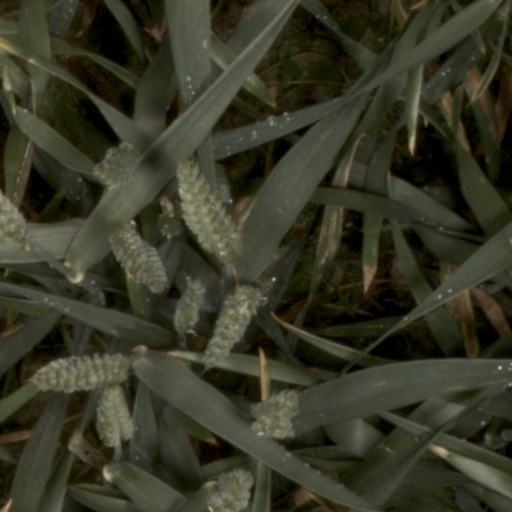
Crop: wheat